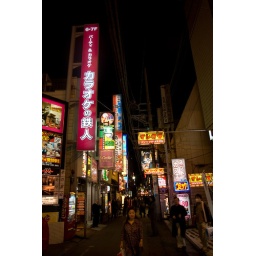
The sign in red is where we were.